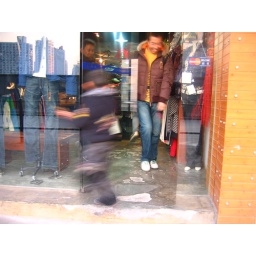
different varieties of the male species - active little ones, laughing adult ones and fake ones in the window display